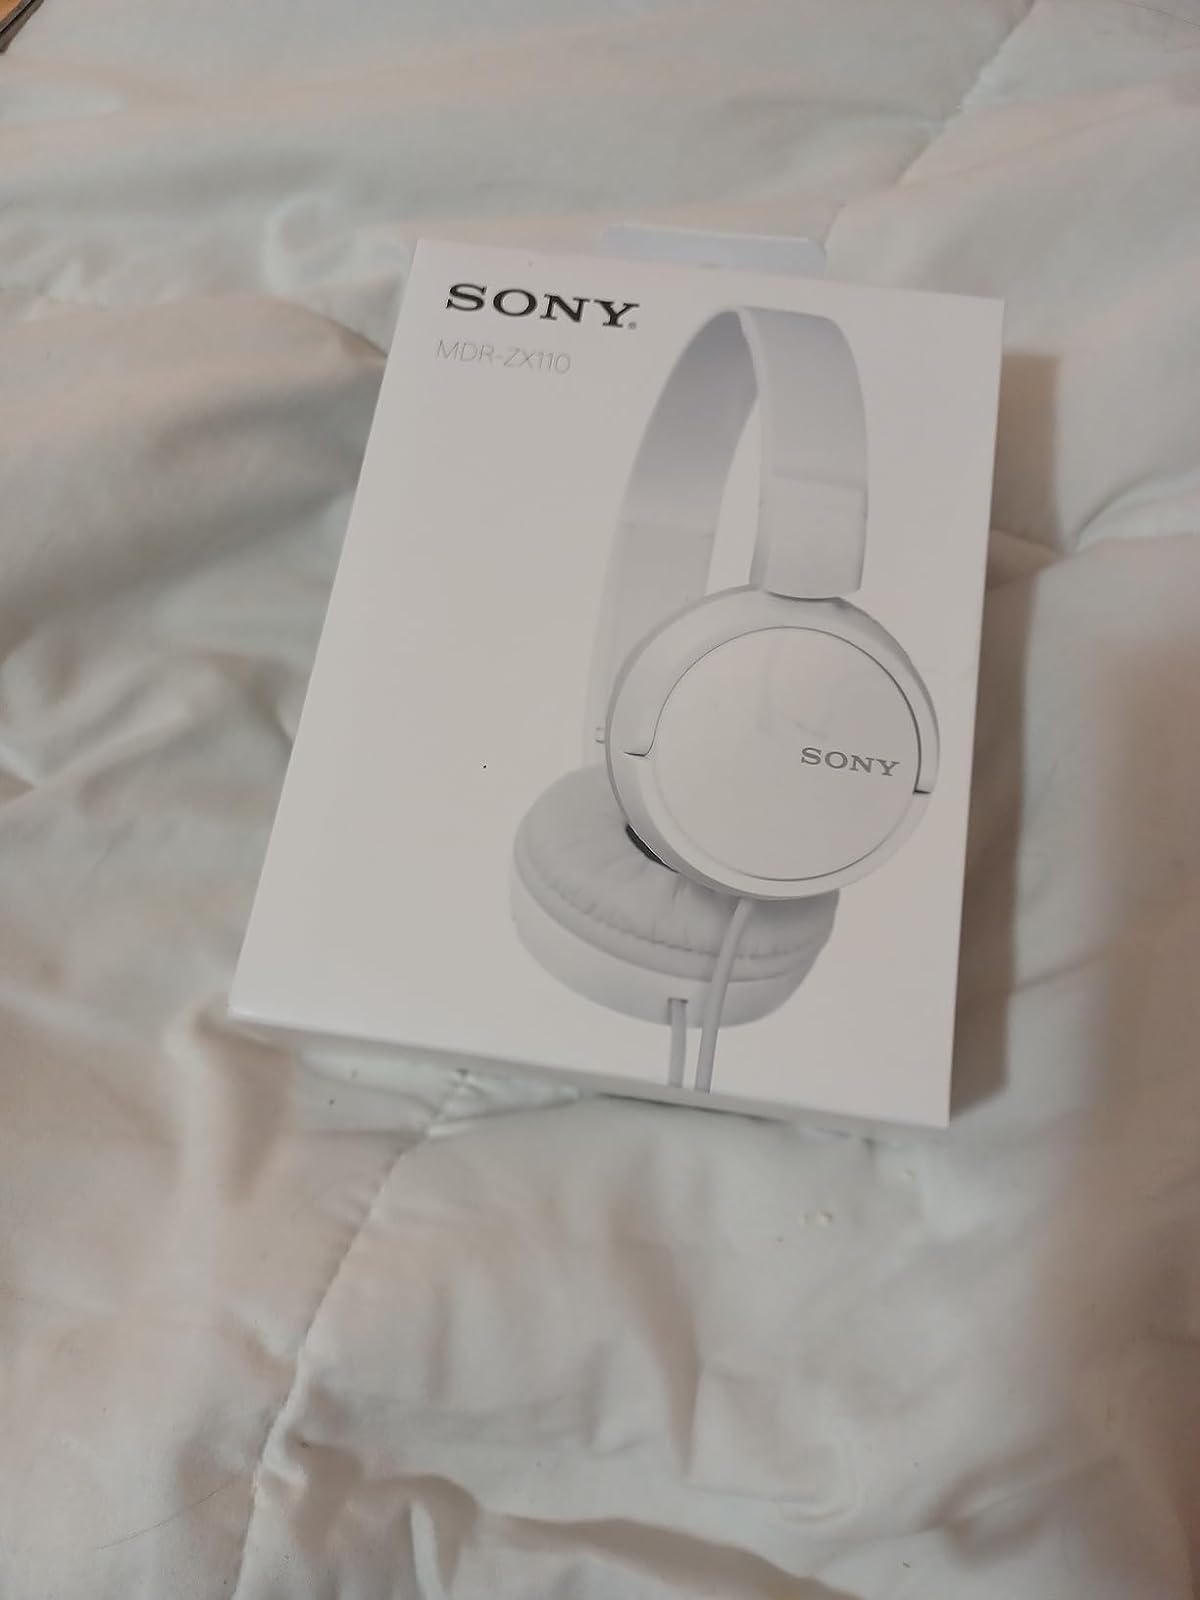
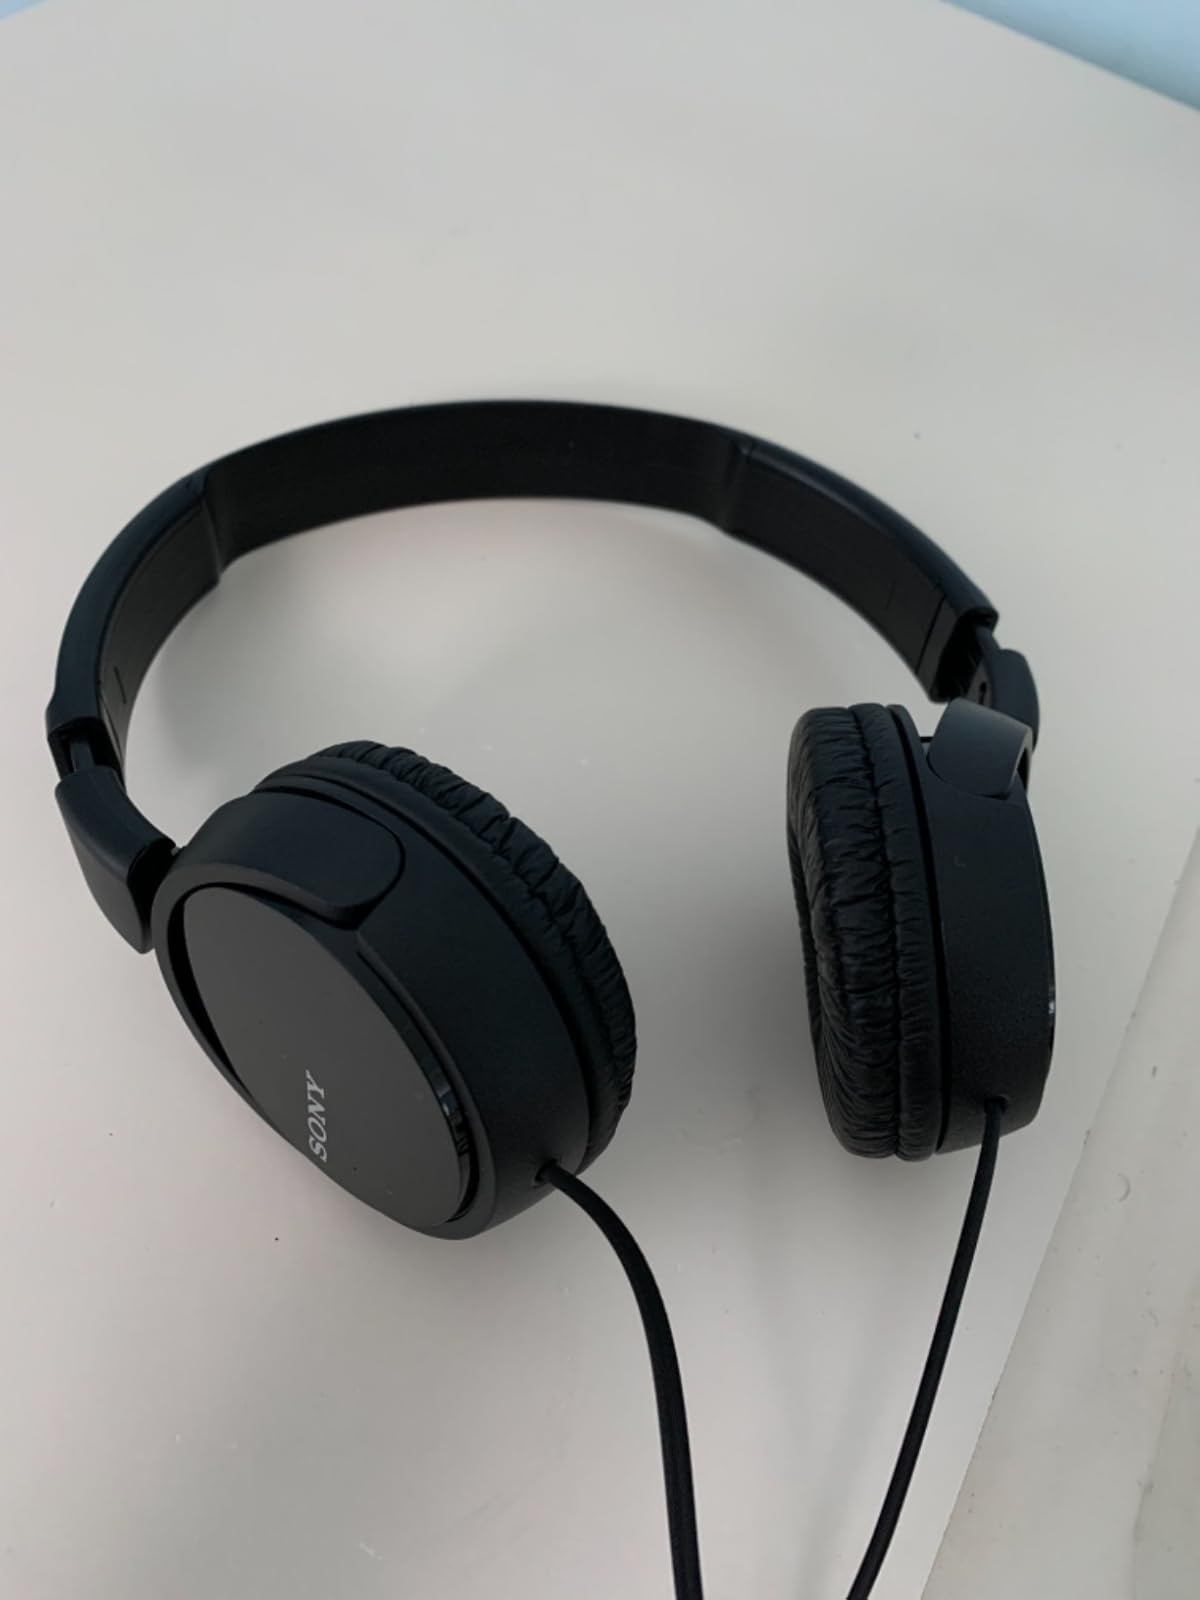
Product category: headphones
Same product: no